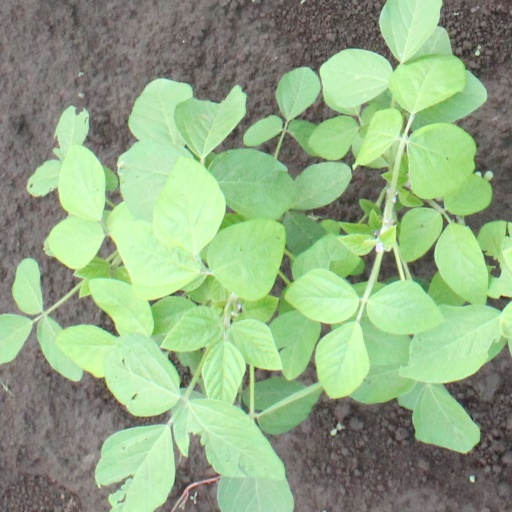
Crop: soybean